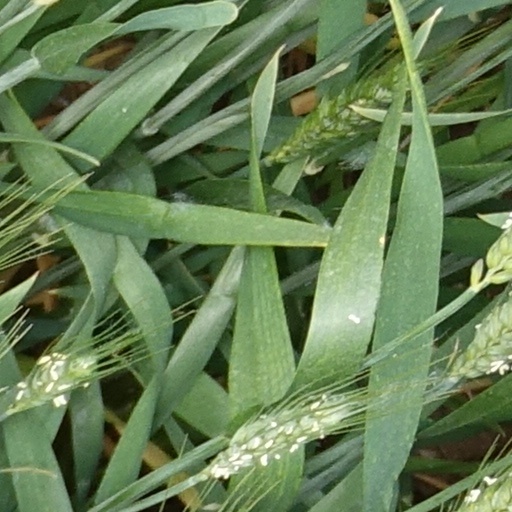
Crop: wheat